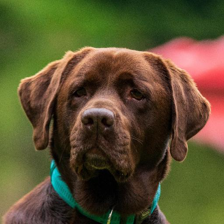
Label: animals